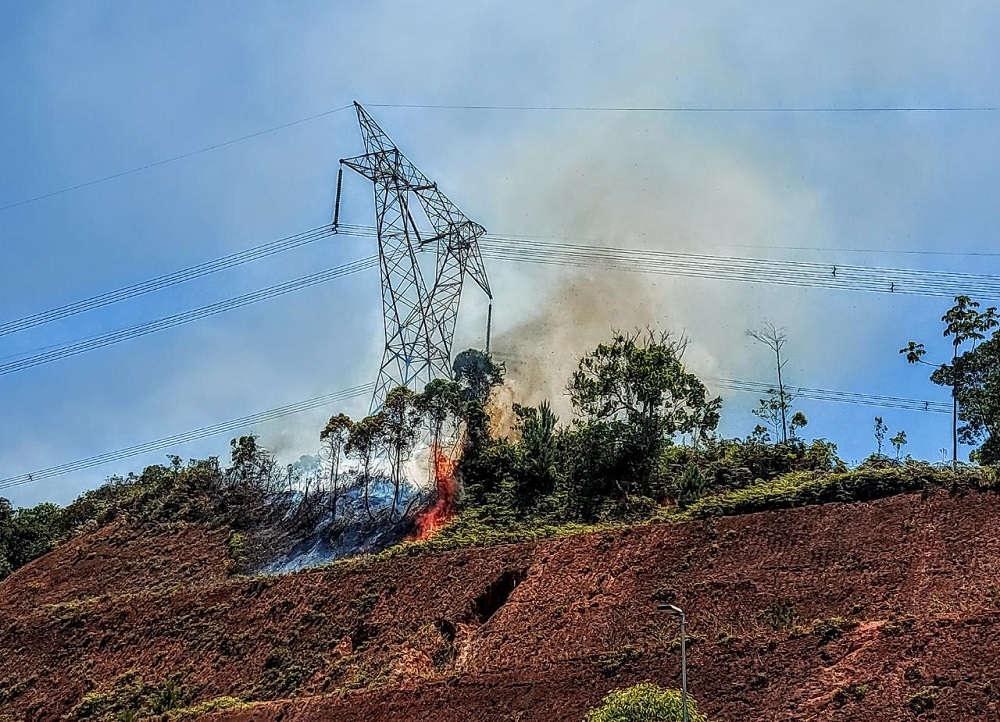
Fire: yes
Smoke: yes